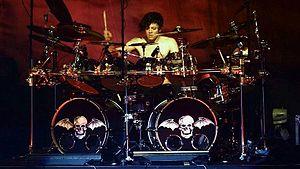
Arin Ilejay né sous le nom de Richard Arin Ilejay, le 17 février 1988, est un batteur de metal américain. Il était le batteur du groupe Avenged Sevenfold après le décès de The Rev. Il a aussi été batteur du groupe de metal américain Confide.